Santa Maria in Trastevere

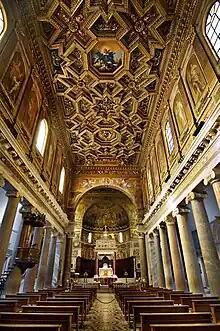
Domenichino's ceiling

Domenichino's octagonal ceiling painting, "Assumption of the Virgin" (1617) fits in the coffered ceiling that he designed.